London Scottish F.C.

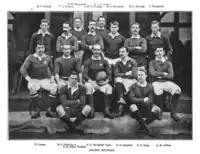
1895

They had a sizable fixture list and played some of the leading clubs of the time immediately, such as Ravenscourt Park Football Club and Queen's House Football Club (the latter being the only London team to have never lost to London Scottish). They also played St Andrew's Rovers that season. St Andrew's, who had lost the core of their best players, lost twice to London Scottish and folded at the end of the season. London Scottish had a very successful first season, and having played 15 matches they only lost four (against already well established sides, Flamingoes, Guy's Hospital, Queen's House and Wasps).